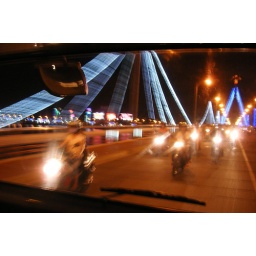
The view from the van window as we cross a bridge over the Han River in Danang City, Vietnam.